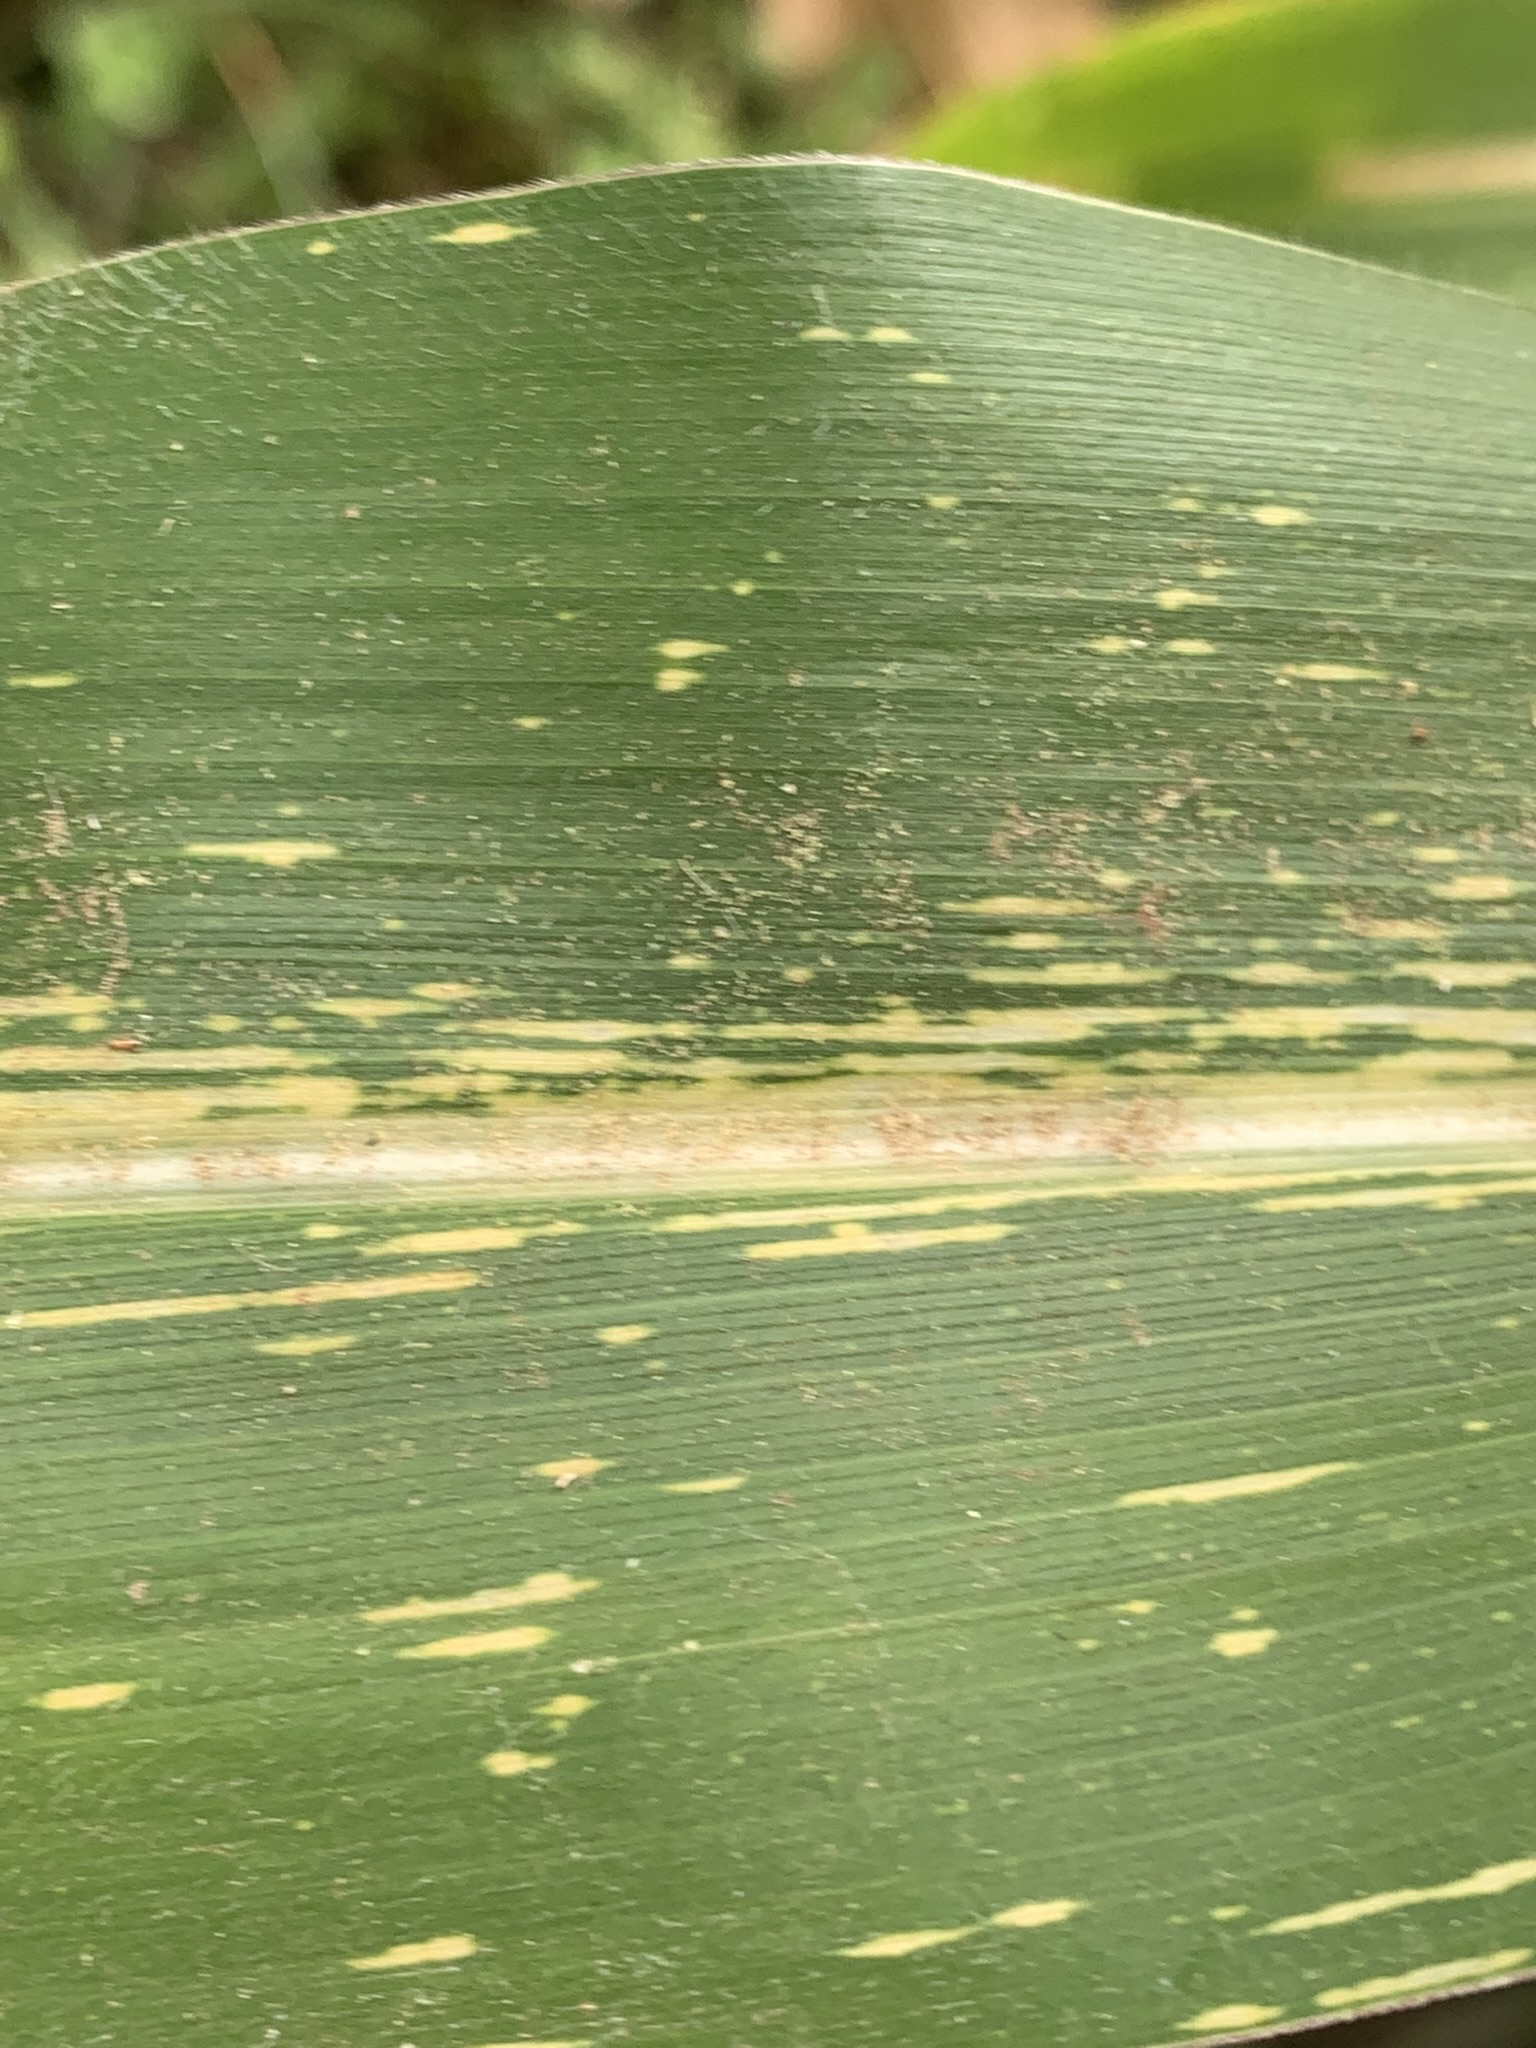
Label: MSV